Troop engagements of the American Civil War, 1863

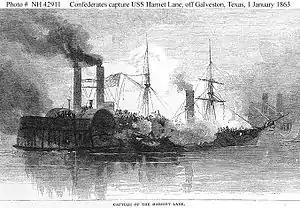
C.S. "Bayou City" captures the USS "Harriet Lane" during the Battle of Galveston

In the Western Theater, simultaneous Union offensives from northern Mississippi and eastern Louisiana resulted in the sieges of Vicksburg and Port Hudson, both along the Mississippi River. Ulysses S. Grant started the Vicksburg campaign near the end of April when he crossed the Mississippi River near Bruinsburg Landing, south of Grand Gulf. He then marched inland and captured the Mississippi state capital of Jackson before turning east to Vicksburg; this isolated the Confederate garrison from Confederate supplies and reinforcements. After a six-week siege, the Confederate garrison surrendered on July 4, followed by the surrender of Port Hudson on July 9; this resulted in the complete Union control of the Mississippi River and made Grant a hero in the North. In central Tennessee, the Union Army of the Cumberland commanded by Major General William S. Rosecrans maneuvered the Confederate Army of Tennessee, commanded by General Braxton Bragg, towards Chattanooga, Tennessee during the Tullahoma Campaign from late June to early July. In early September, Rosecrans launched another offensive which resulted in the capture of Chattanooga, an important Confederate rail center; however, a few weeks later Bragg, reinforced with James Longstreet's corps from the Army of Northern Virginia, attacked Rosecrans near the Chickamauga Creek and routed much of the Union army, forcing it to retreat back to Chattanooga. Stubborn resistance from the troops of George H. Thomas prevented the Confederates from launching an immediate pursuit. Bragg settled his army into a siege of Chattanooga, almost completely cutting off all supplies to the Union army. Soon, dissension and arguments began to create tension in the Confederate army's high command; this resulted in Longstreet being sent to eastern Tennessee and a reorganization of the army in an attempt by Bragg to rid the army of his critics. Grant, promoted to command of the Military Division of the Mississippi, took command of the Union forces near the city, which was reinforced by the Army of the Tennessee and a detachment from the Army of the Potomac. During the three days from November 23 to the 26, Grant launched a series of attacks on the Confederate positions and was able to drive off Bragg's army. A rear guard action by Patrick Cleaburne at Ringgold Gap halted the Union pursuit long enough for Bragg to reach safety. A few weeks after the battle, Bragg was relieved of command by his own request.